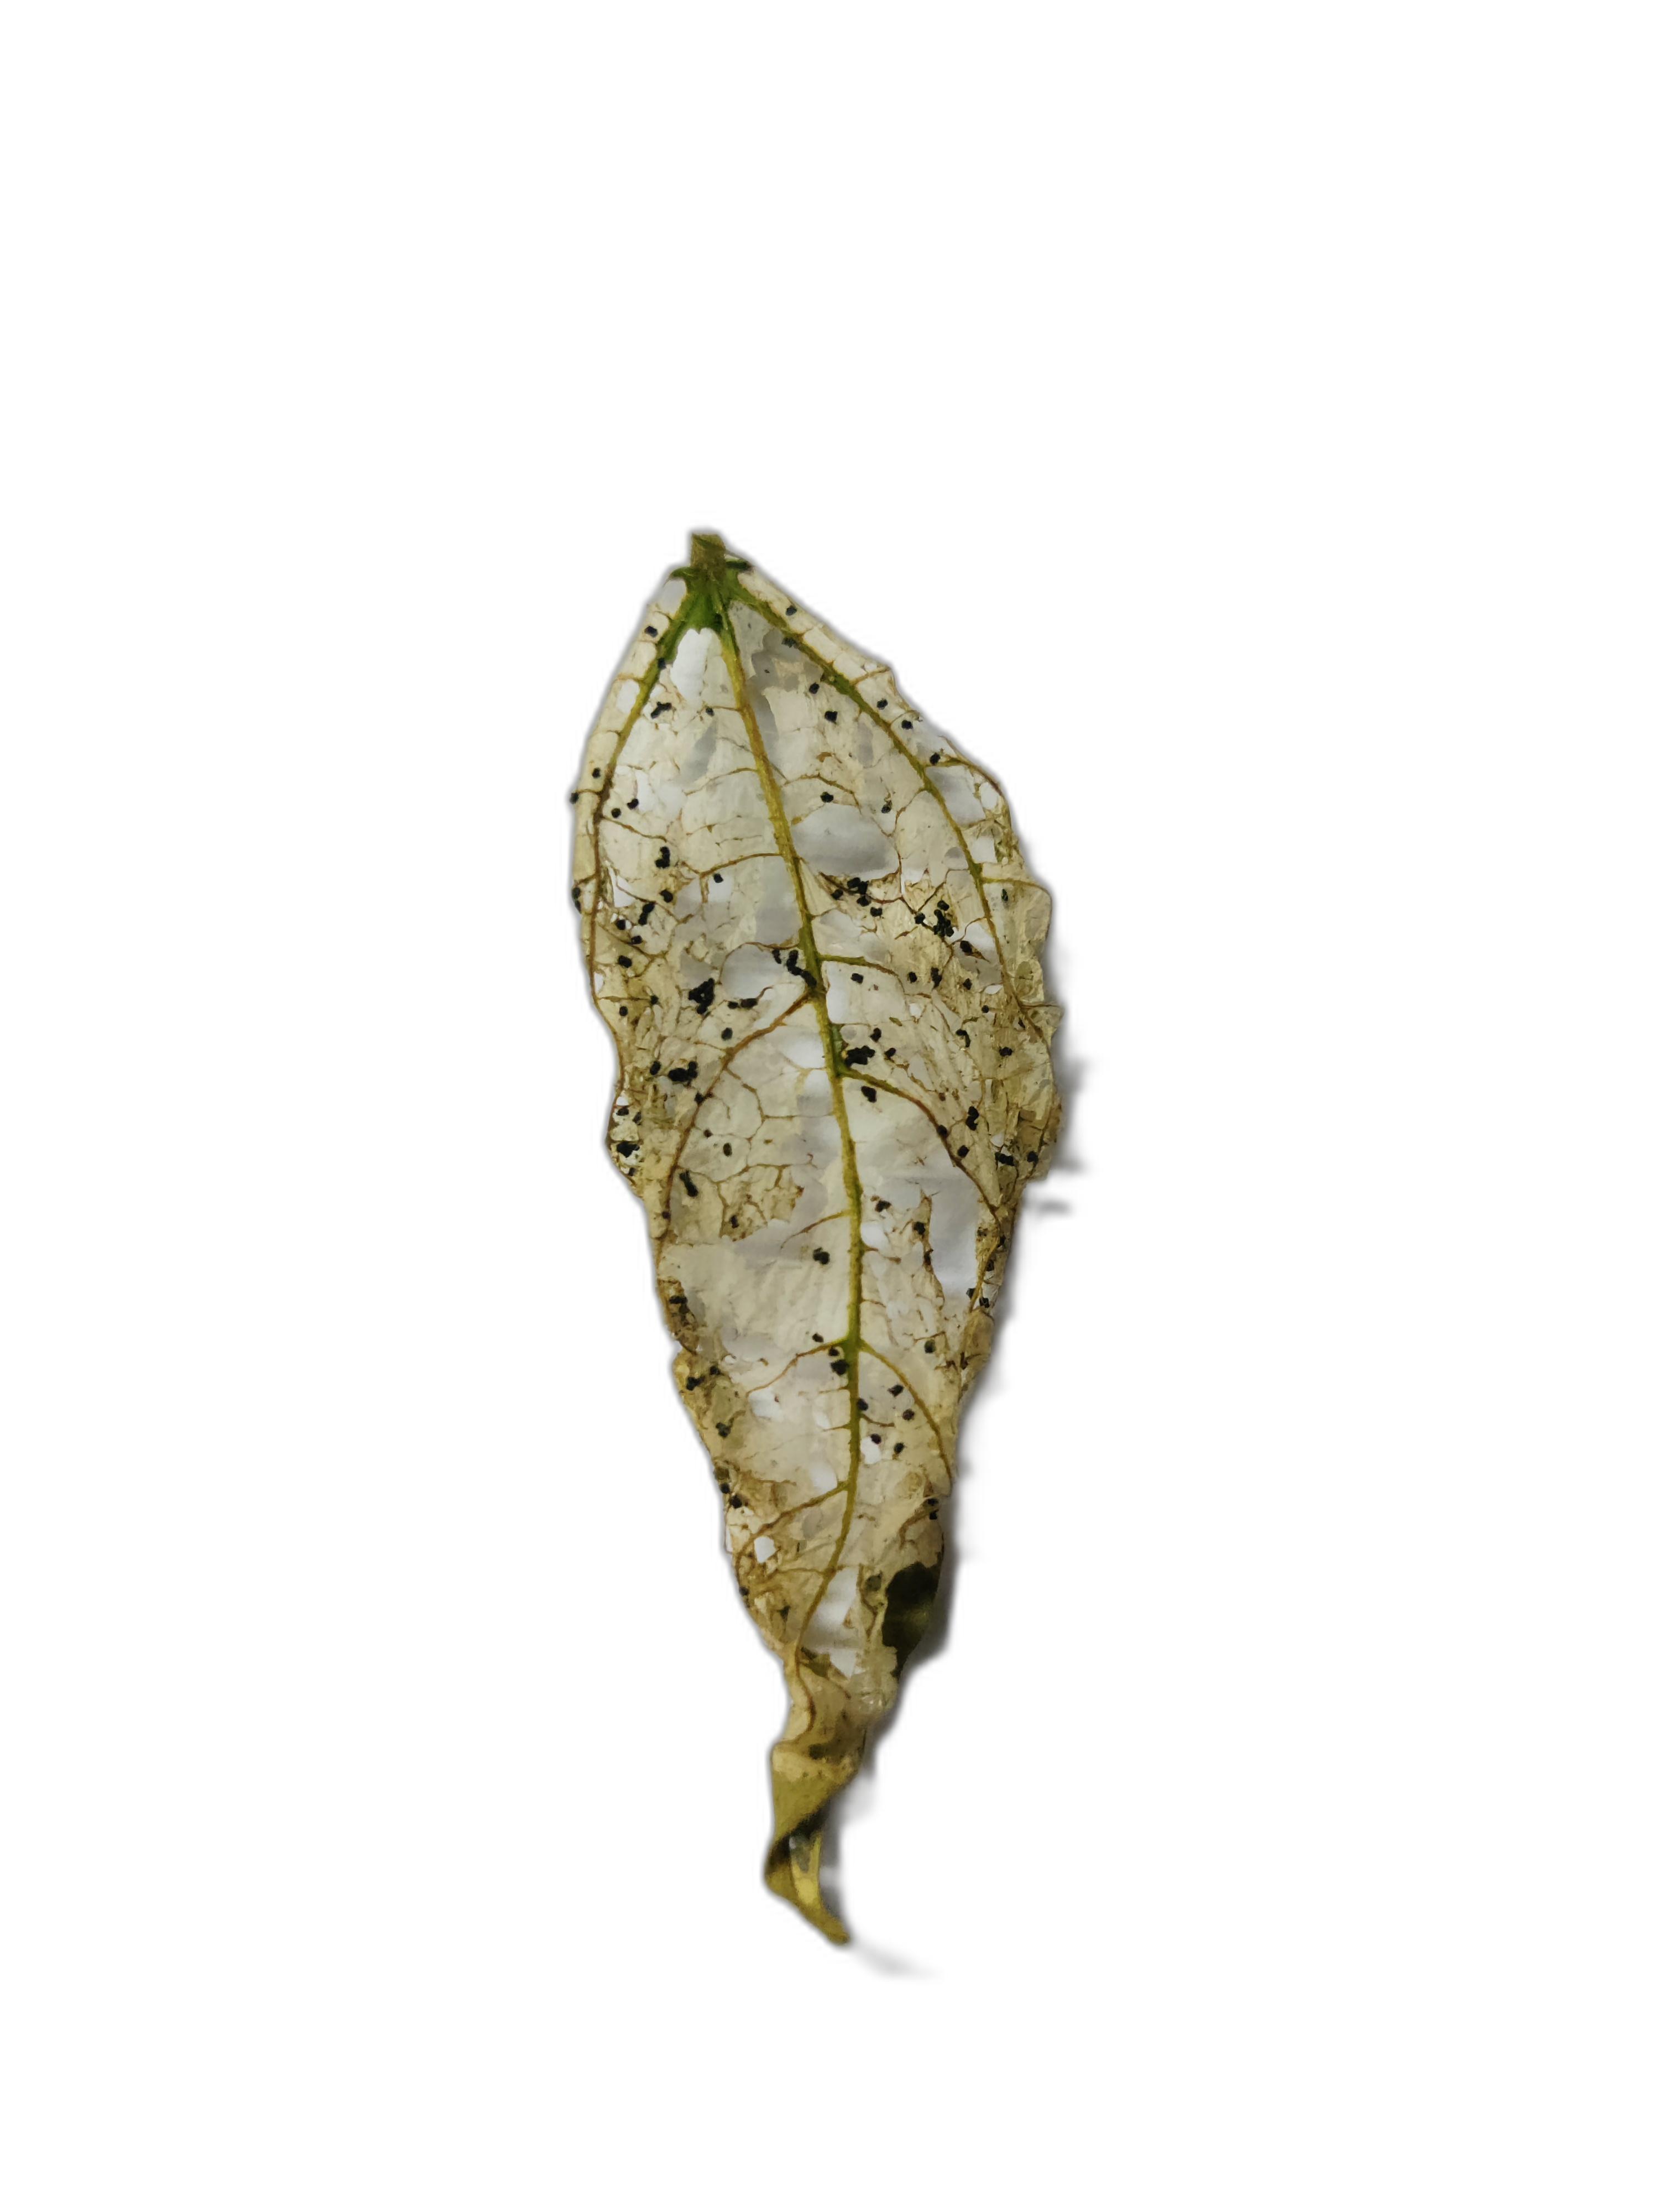
Label: Insect